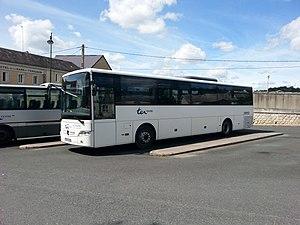
Argenton-sur-Creuse (36)
Le TER Centre-Val de Loire, anciennement TER Centre, est le réseau de Transport express régional de la région administrative Centre-Val de Loire.